Wish

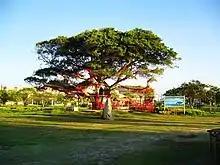
Wishes written on red ribbons and tied to a tree in Beihai, Guangxi, China

Several cultures engage in customs that entail wish-granting, such as blowing out the candles on a birthday cake, praying, seeing a shooting star at night, tossing a coin into a wishing well or fountain, breaking the wishbone of a cooked turkey, blowing a dandelion, or writing wishes on a ribbon or a sky lantern. Many believe such wishes can only come true if they are kept a secret from other people. Others, on the other hand, believe that wishes come true only if they are told to someone else.